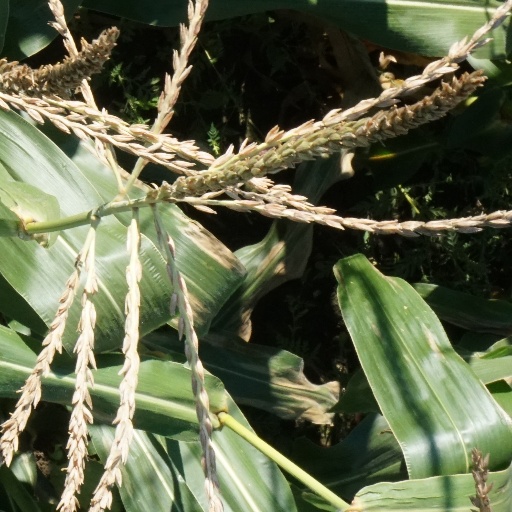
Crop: maize; corn